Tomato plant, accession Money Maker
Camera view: vertical (180 deg); turntable rotation: 330 degrees
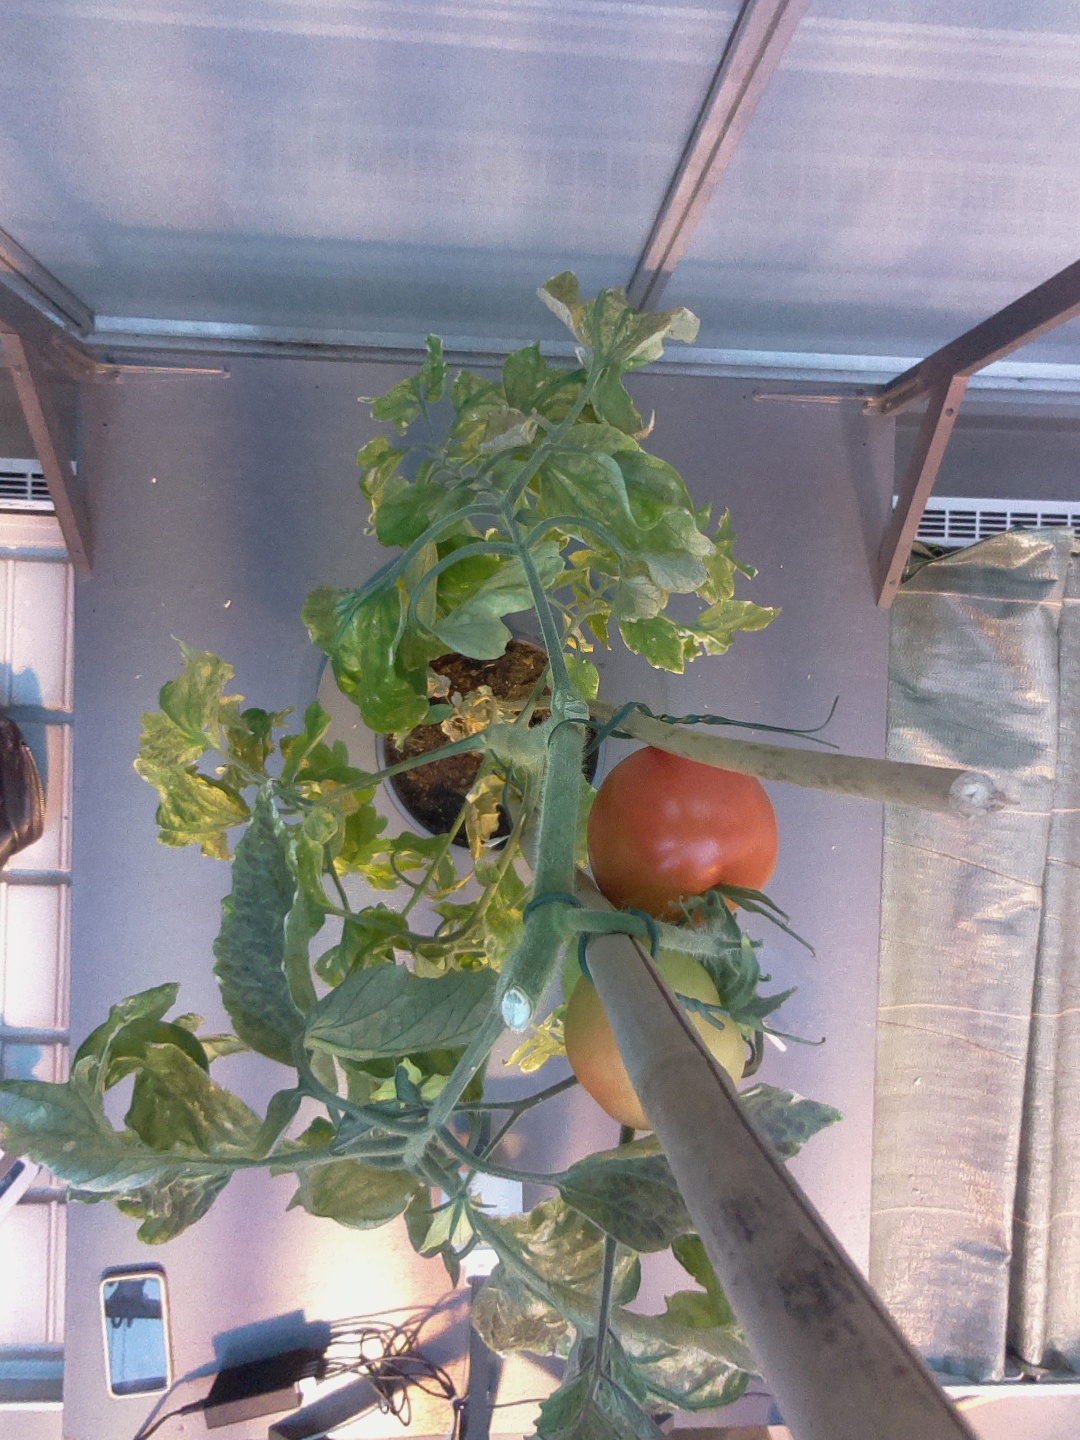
BBCH growth stage 80: fruits start showing typical ripe color (orange -> red)